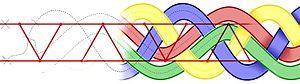
La théorie des nœuds et la théorie des graphes ont des rapports entre elles. Un entrelacs d'apparence compliquée peut être codé par un graphe planaire
En peinture et en sculpture et dans d'autres domaines, les entrelacs sont des motifs ornementaux employés dans différents domaines des arts, aussi nommés nœuds celtiques.